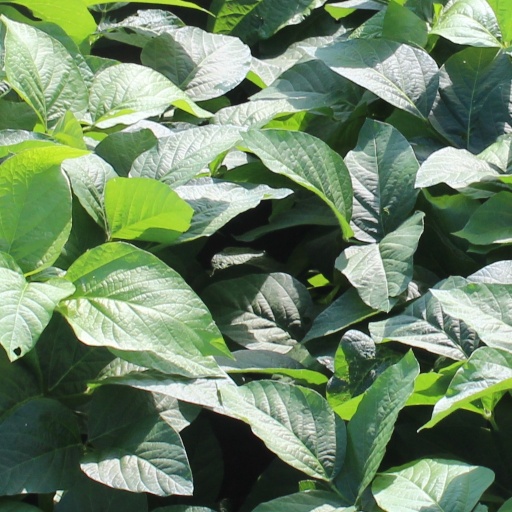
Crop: soybean